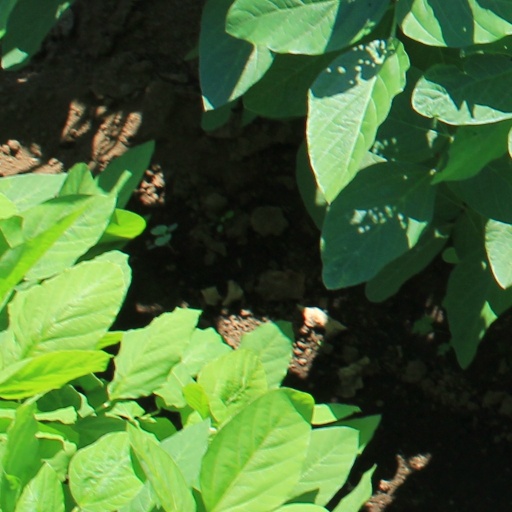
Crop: soybean